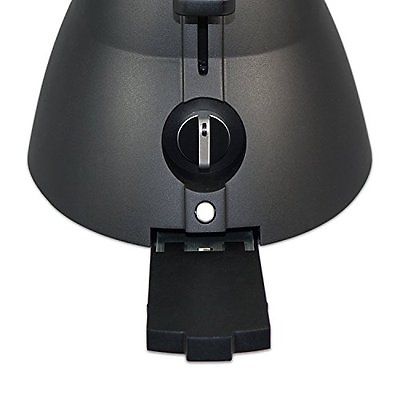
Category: toaster